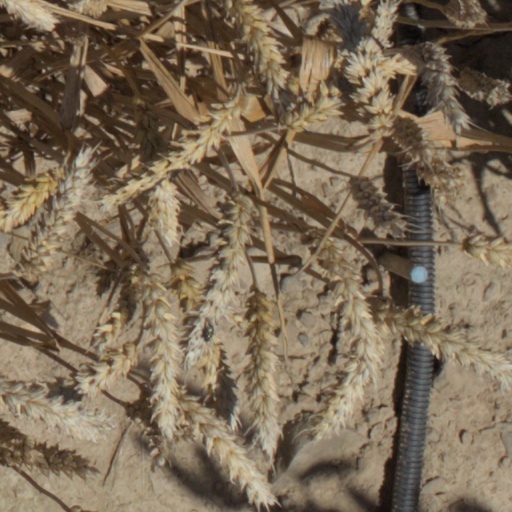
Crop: wheat